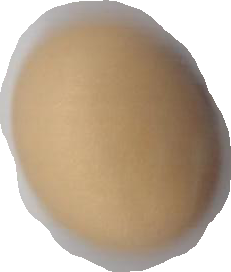
Variety: Anjasmoro